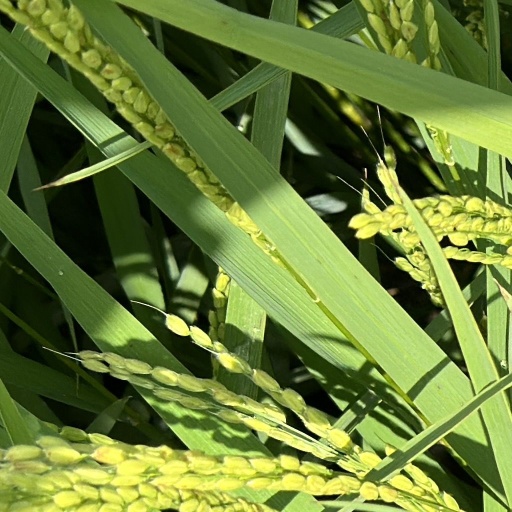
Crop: rice